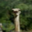
Label: bird